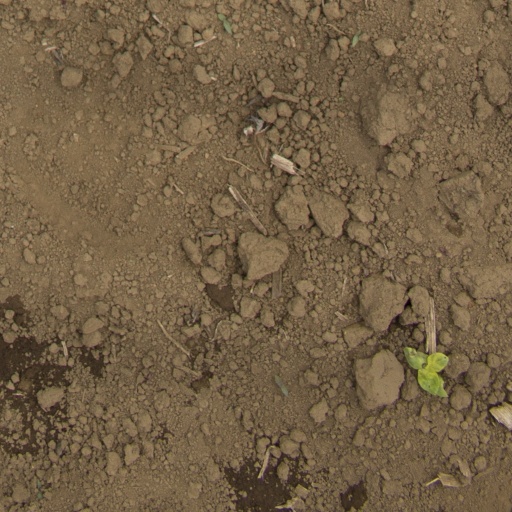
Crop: Jerusalem artichoke